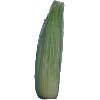
Label: Corn Husk 1